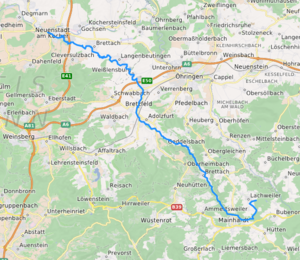
carte réalisée sur umap This map was created from OpenStreetMap project data, collected by the community. This map may be incomplete, and may contain errors. Don't rely solely on it for navigation.